Pandemic

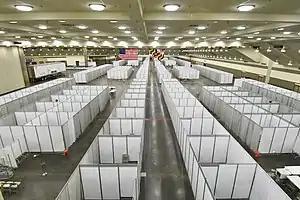
Early in the COVID-19 pandemic, convention centers (pictured here) were deemed to be ideal sites for temporary hospitals, due to their existing infrastructure (electrical, water, sewage). Hotels and dormitories were also considered appropriate because they can use negative pressure technology.

A pandemic is an epidemic of an infectious disease that has a sudden increase in cases and spreads across a large region, for instance multiple continents or worldwide, affecting a substantial portion of the human population. Widespread endemic diseases with a stable number of infected individuals such as recurrences of seasonal influenza are generally excluded as they occur simultaneously in large regions of the globe rather than being spread worldwide.